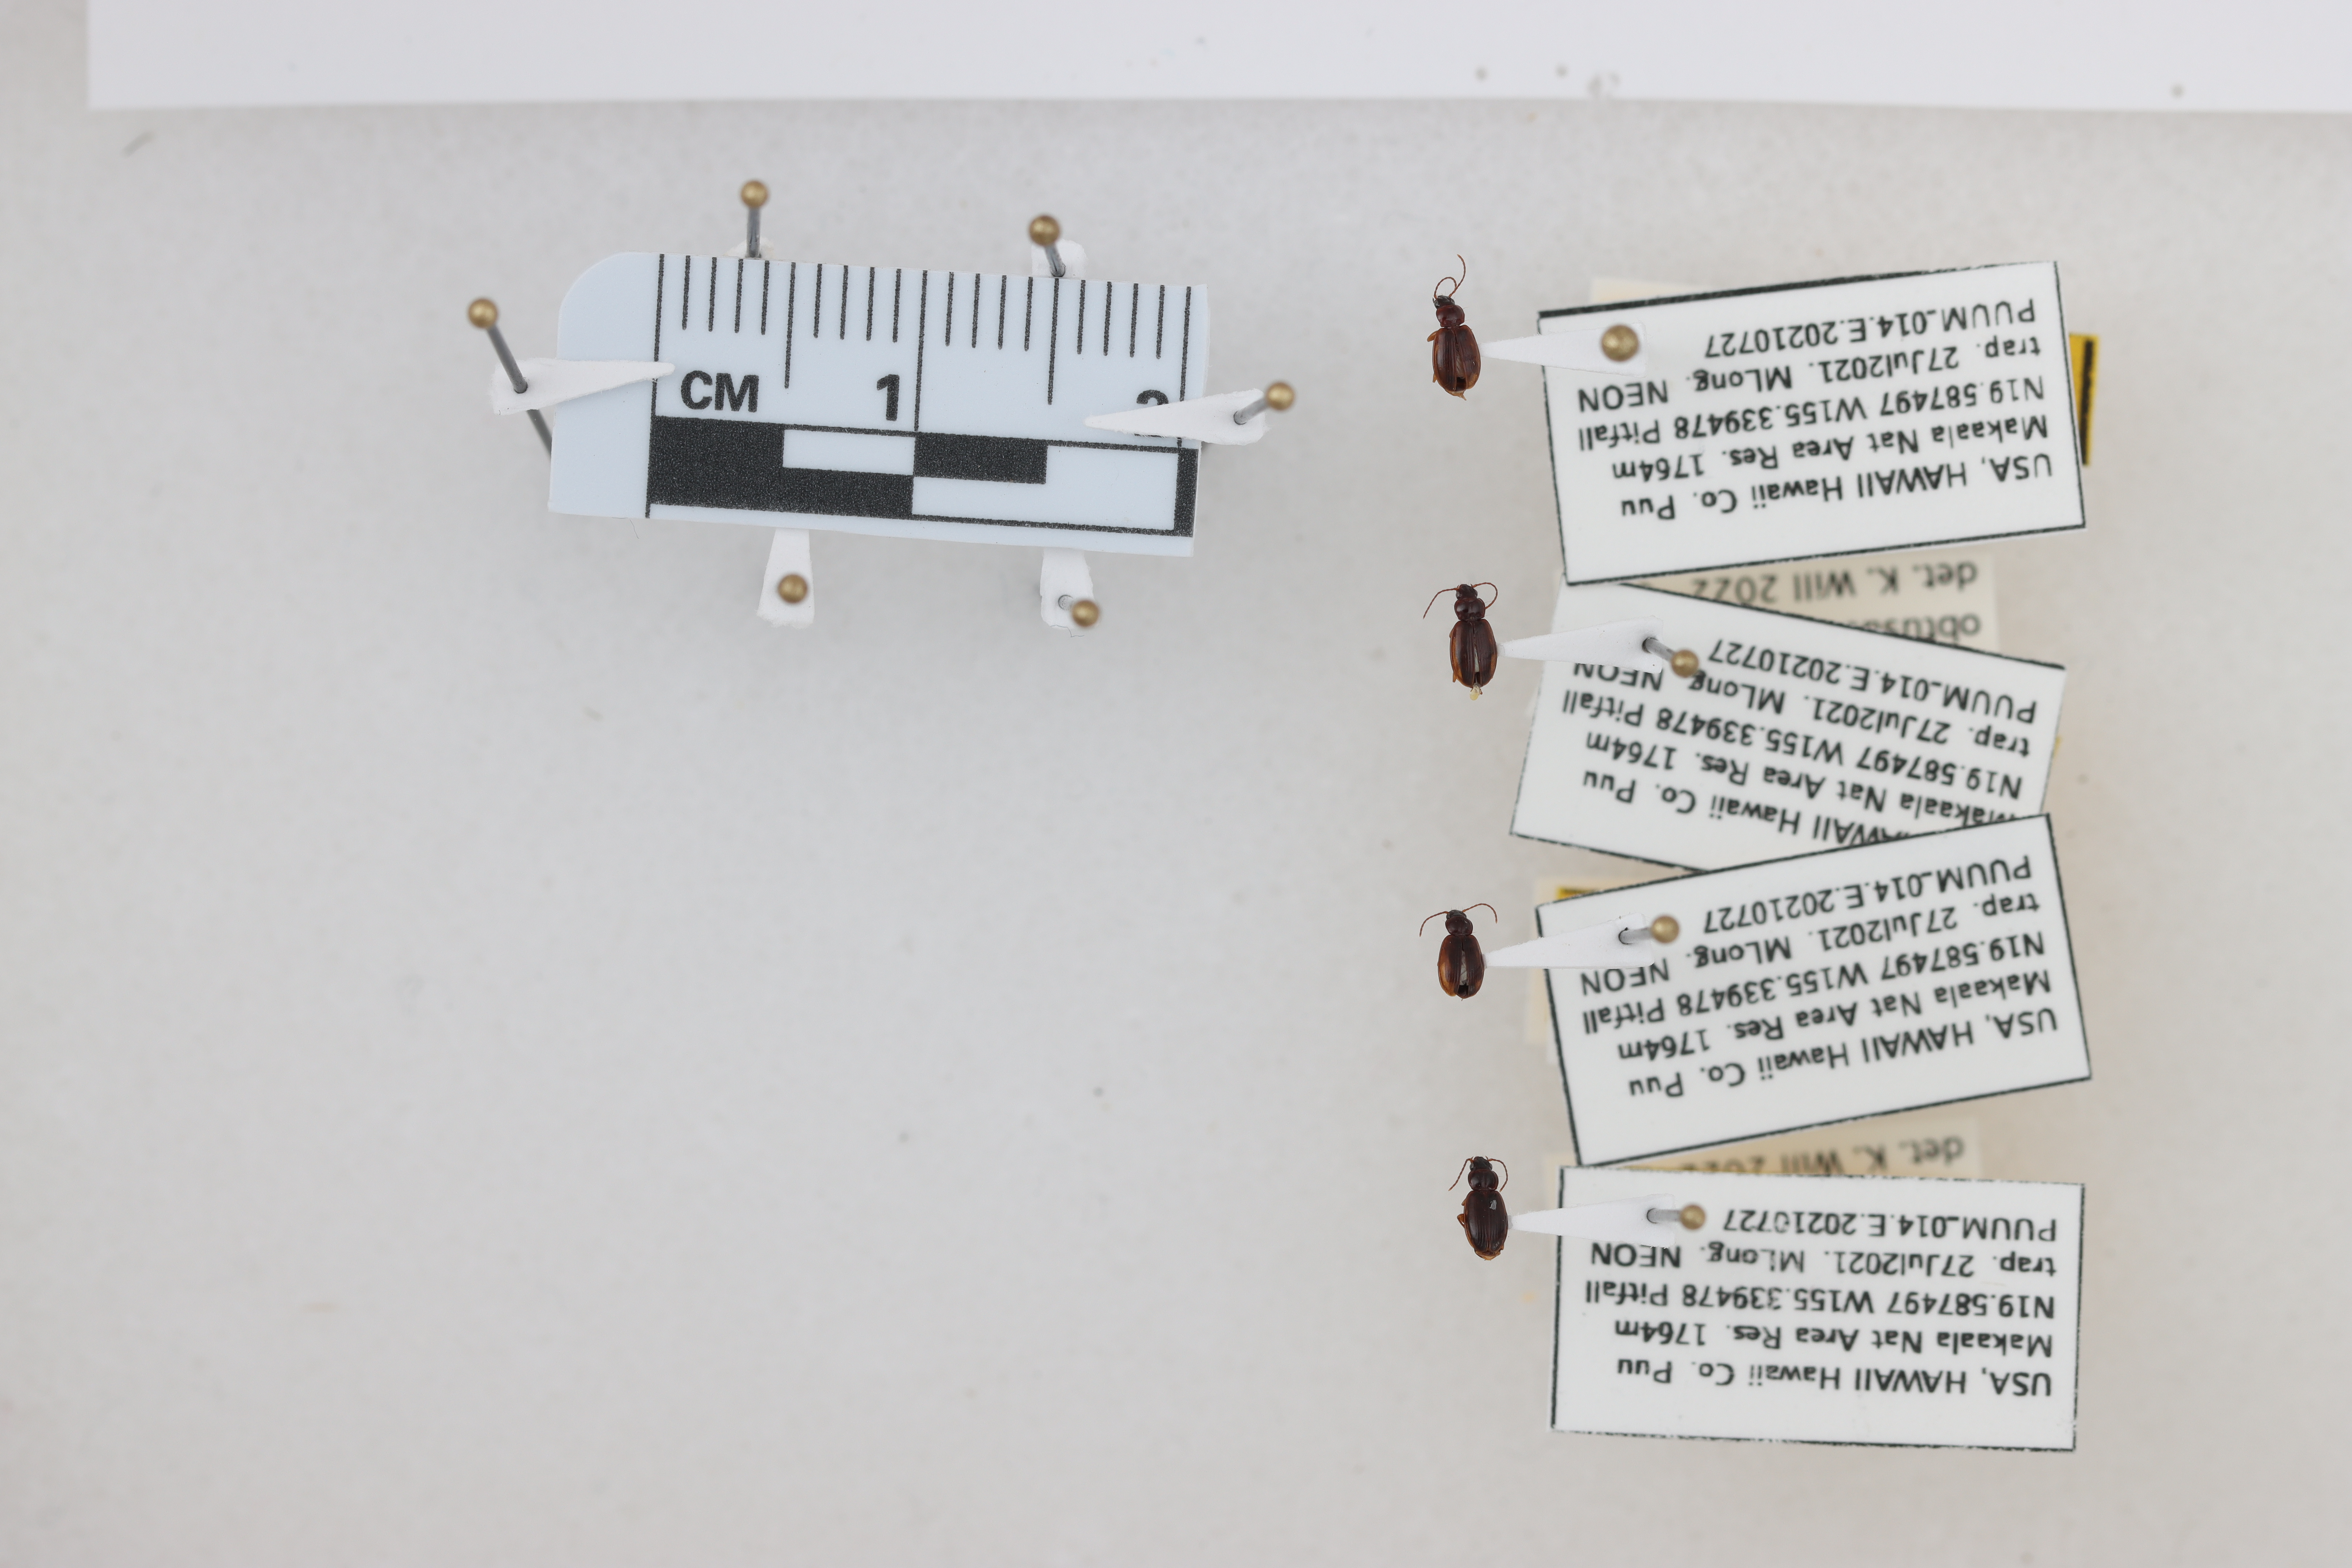
Beetle 1 — elytra length: 0.235 cm, elytra max width: 0.157 cm, basal pronotum width: 0.085 cm

Beetle 2 — elytra length: 0.248 cm, elytra max width: 0.163 cm, basal pronotum width: 0.094 cm

Beetle 3 — elytra length: 0.228 cm, elytra max width: 0.15 cm, basal pronotum width: 0.078 cm

Beetle 4 — elytra length: 0.229 cm, elytra max width: 0.162 cm, basal pronotum width: 0.09 cm